Nexus 7 (2012)

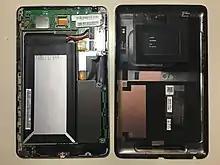
The Nexus 7's battery visible with the back cover removed

The Nexus 7 is powered by a 4,325 mAh lithium-ion polymer battery that typically lasts 9.5 hours and can be charged via micro-USB. In order to maximize the device's battery life, Asus engineers spent one month attempting to reduce electrical leakage by measuring heat and voltage at every point on the printed circuit board (PCB). The tablet includes a highly efficient power management integrated circuit designed by Maxim Integrated Products. Google claims the Nexus 7's battery life allows 9 hours of HD video playback, 10 hours of web browsing or e-reading, and 300 hours on standby.